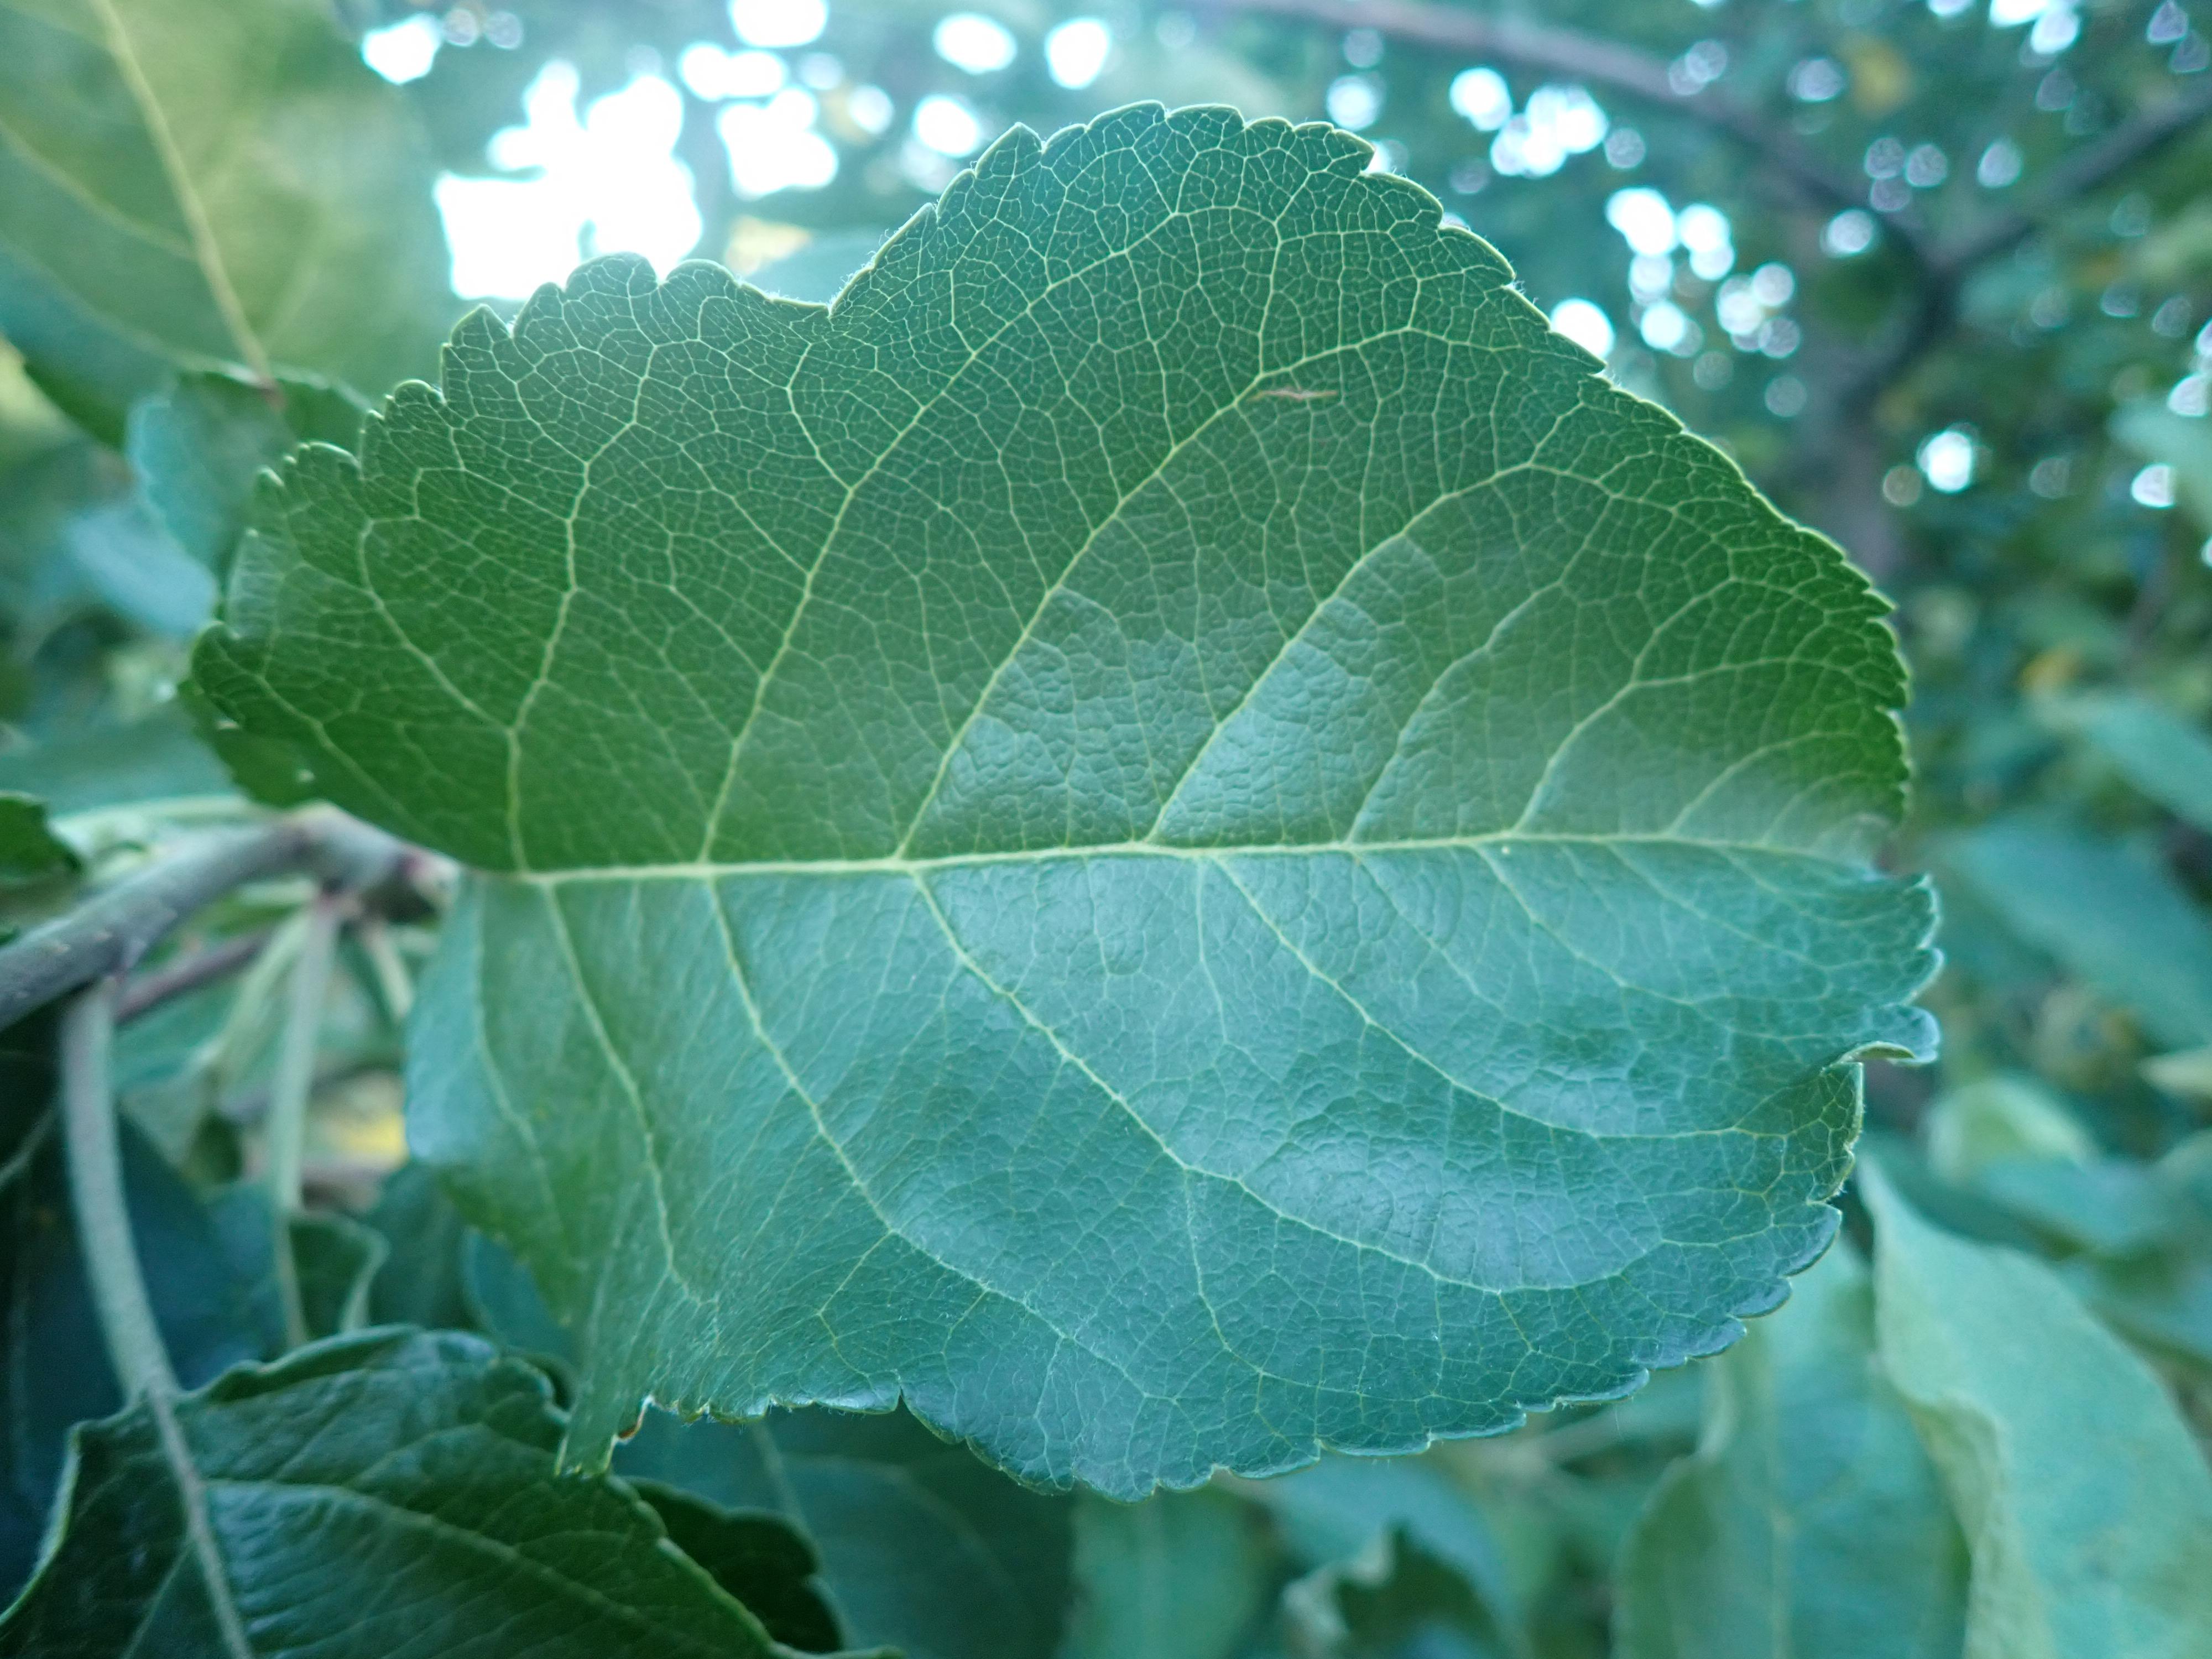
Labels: healthy